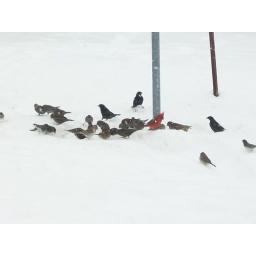
Male cardinal mixed in with a flock of assorted birds underneath our bird feeder.